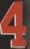
Number: 4